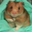
Label: hamster